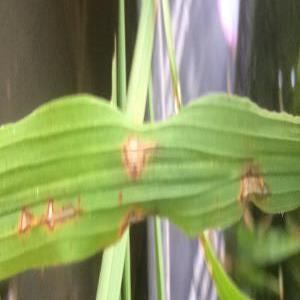
Disease: Blast